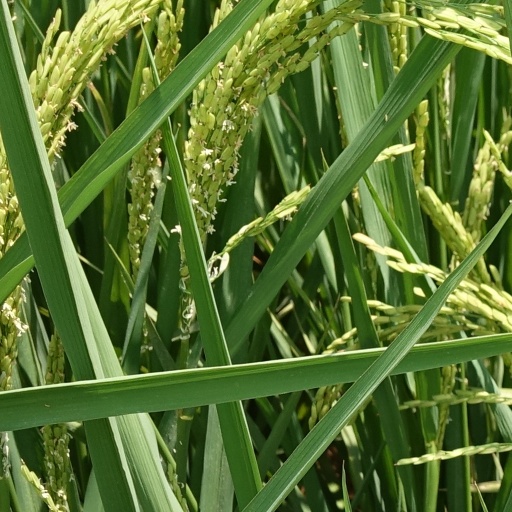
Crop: rice